Romania in World War I

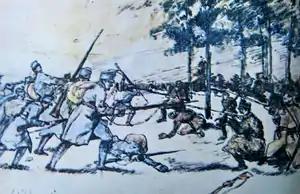
Romanian troops repelling an Austro-Hungarian attack, October 1916

In October 1916, the Romanian army mounted a wide-scale operation, the main target of which was the defense of the mountain passes in the Southern and Eastern Carpathians against the ever-stronger pressure of the German and Austro-Hungarian forces. Grim fights erupted in the Prahova Valley, where occupation of the locality of Predeal was one of the major aims pursued by the Central Powers. Given their dramatic character, the clashes for the Predeal town and railway station were frequently compared with the heaviest fights on the Western Front. Similar fights took place in the Bran-Câmpulung area, especially at Dragoslavele and Racoș.